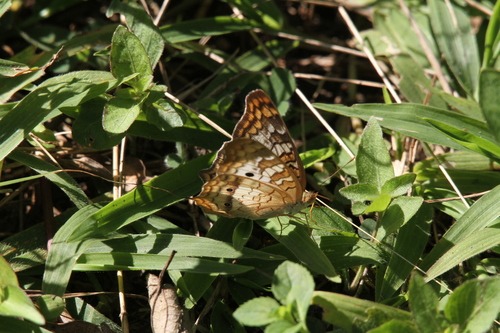
Scientific name: Anartia jatrophae
Common name: White peacock
Family: Nymphalidae
Order: Lepidoptera
Pollinator type: Primary pollinator
Habitat: Gardens, parks, and open areas
Geographic range: Southern United States to Argentina
Conservation status: Least Concern